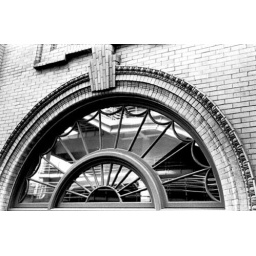
I like how the new building (parking garage) reflects in the windows of this old building.